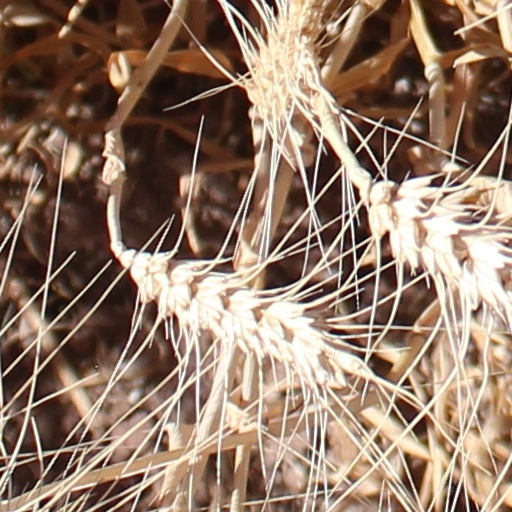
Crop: wheat